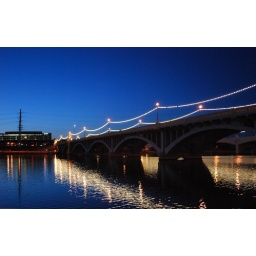
Mills bridge over tempe town lake